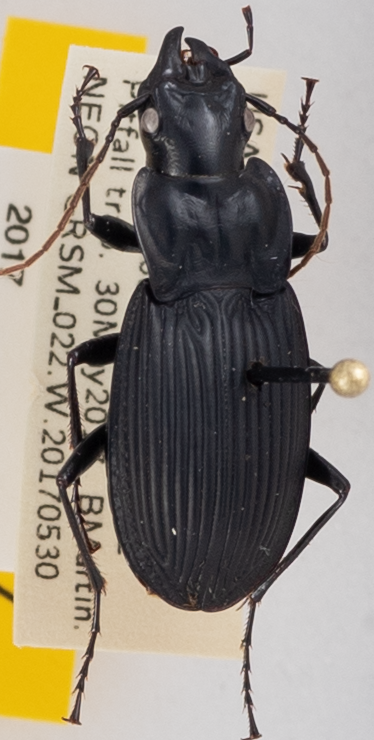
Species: Dicaelus teter
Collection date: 2017-05-30
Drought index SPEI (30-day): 0.9
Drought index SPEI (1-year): -0.8
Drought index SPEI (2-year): -0.54